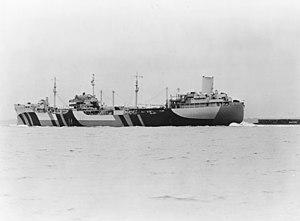
L'USS Mississinewa (AO-59) est un pétrolier ravitailleur auxiliaire de type T3 construit pour la marine des États-Unis pendant la Seconde Guerre mondiale.